A History of the Warfare of Science with Theology in Christendom

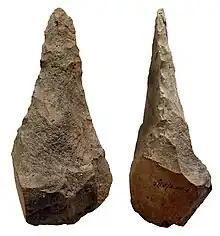
Stone axes from Spain

The Biblical view of the perfect creation of humans followed by a fall is paralleled by stories of a golden age in many cultures. The alternative, that man has slowly risen from low or brutal beginnings, is also found in Greece and most notably Lucretius. Finds of Cro-Magnon and other skulls showed a rise in form. Finds in Scandinavia and elsewhere demonstrated a progression from stone to bronze to iron implements. Prehistoric buildings also showed development and this was also demonstrated by comparative ethnography. Attempts to challenge these have not been widely credited.